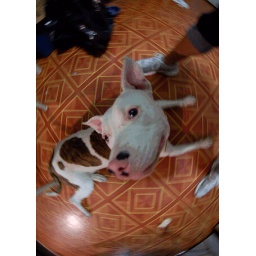
In the STF house - checking out the dog in the fish eye lens